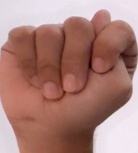
ASL sign: T